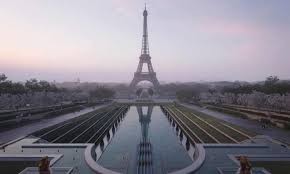
Landmark: Eiffel Tower